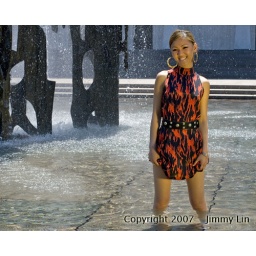
Monica in the Princeton Peace Fountain in a flame print dress and pewter cross choker (provided by Incogneeto)